Paporaji

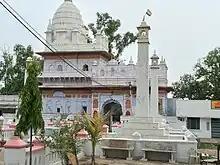
Paporaji Jain Tirth

Paporaji, also called Pampapur, a temple site in Madhya Pradesh, India, 5 km east of Tikamgarh. The site is a center for the Jain religion. This is an atishaya kshetra ("miraculous holy place"), with 108 shrines.